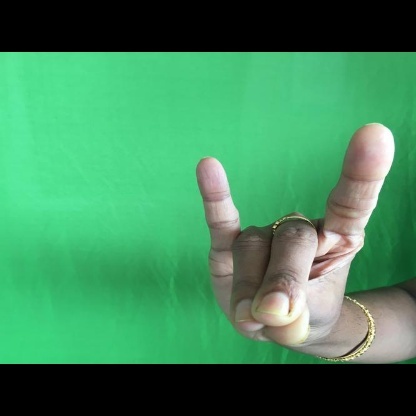
Mudra: Simhamukham